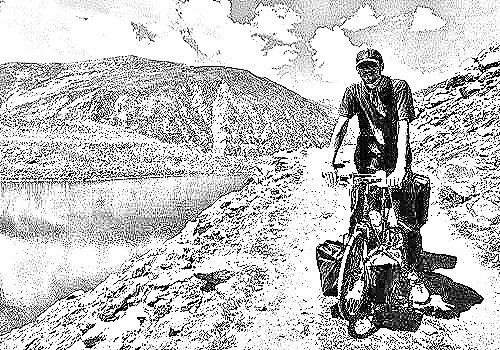
Portrait style: Sketch Portrait